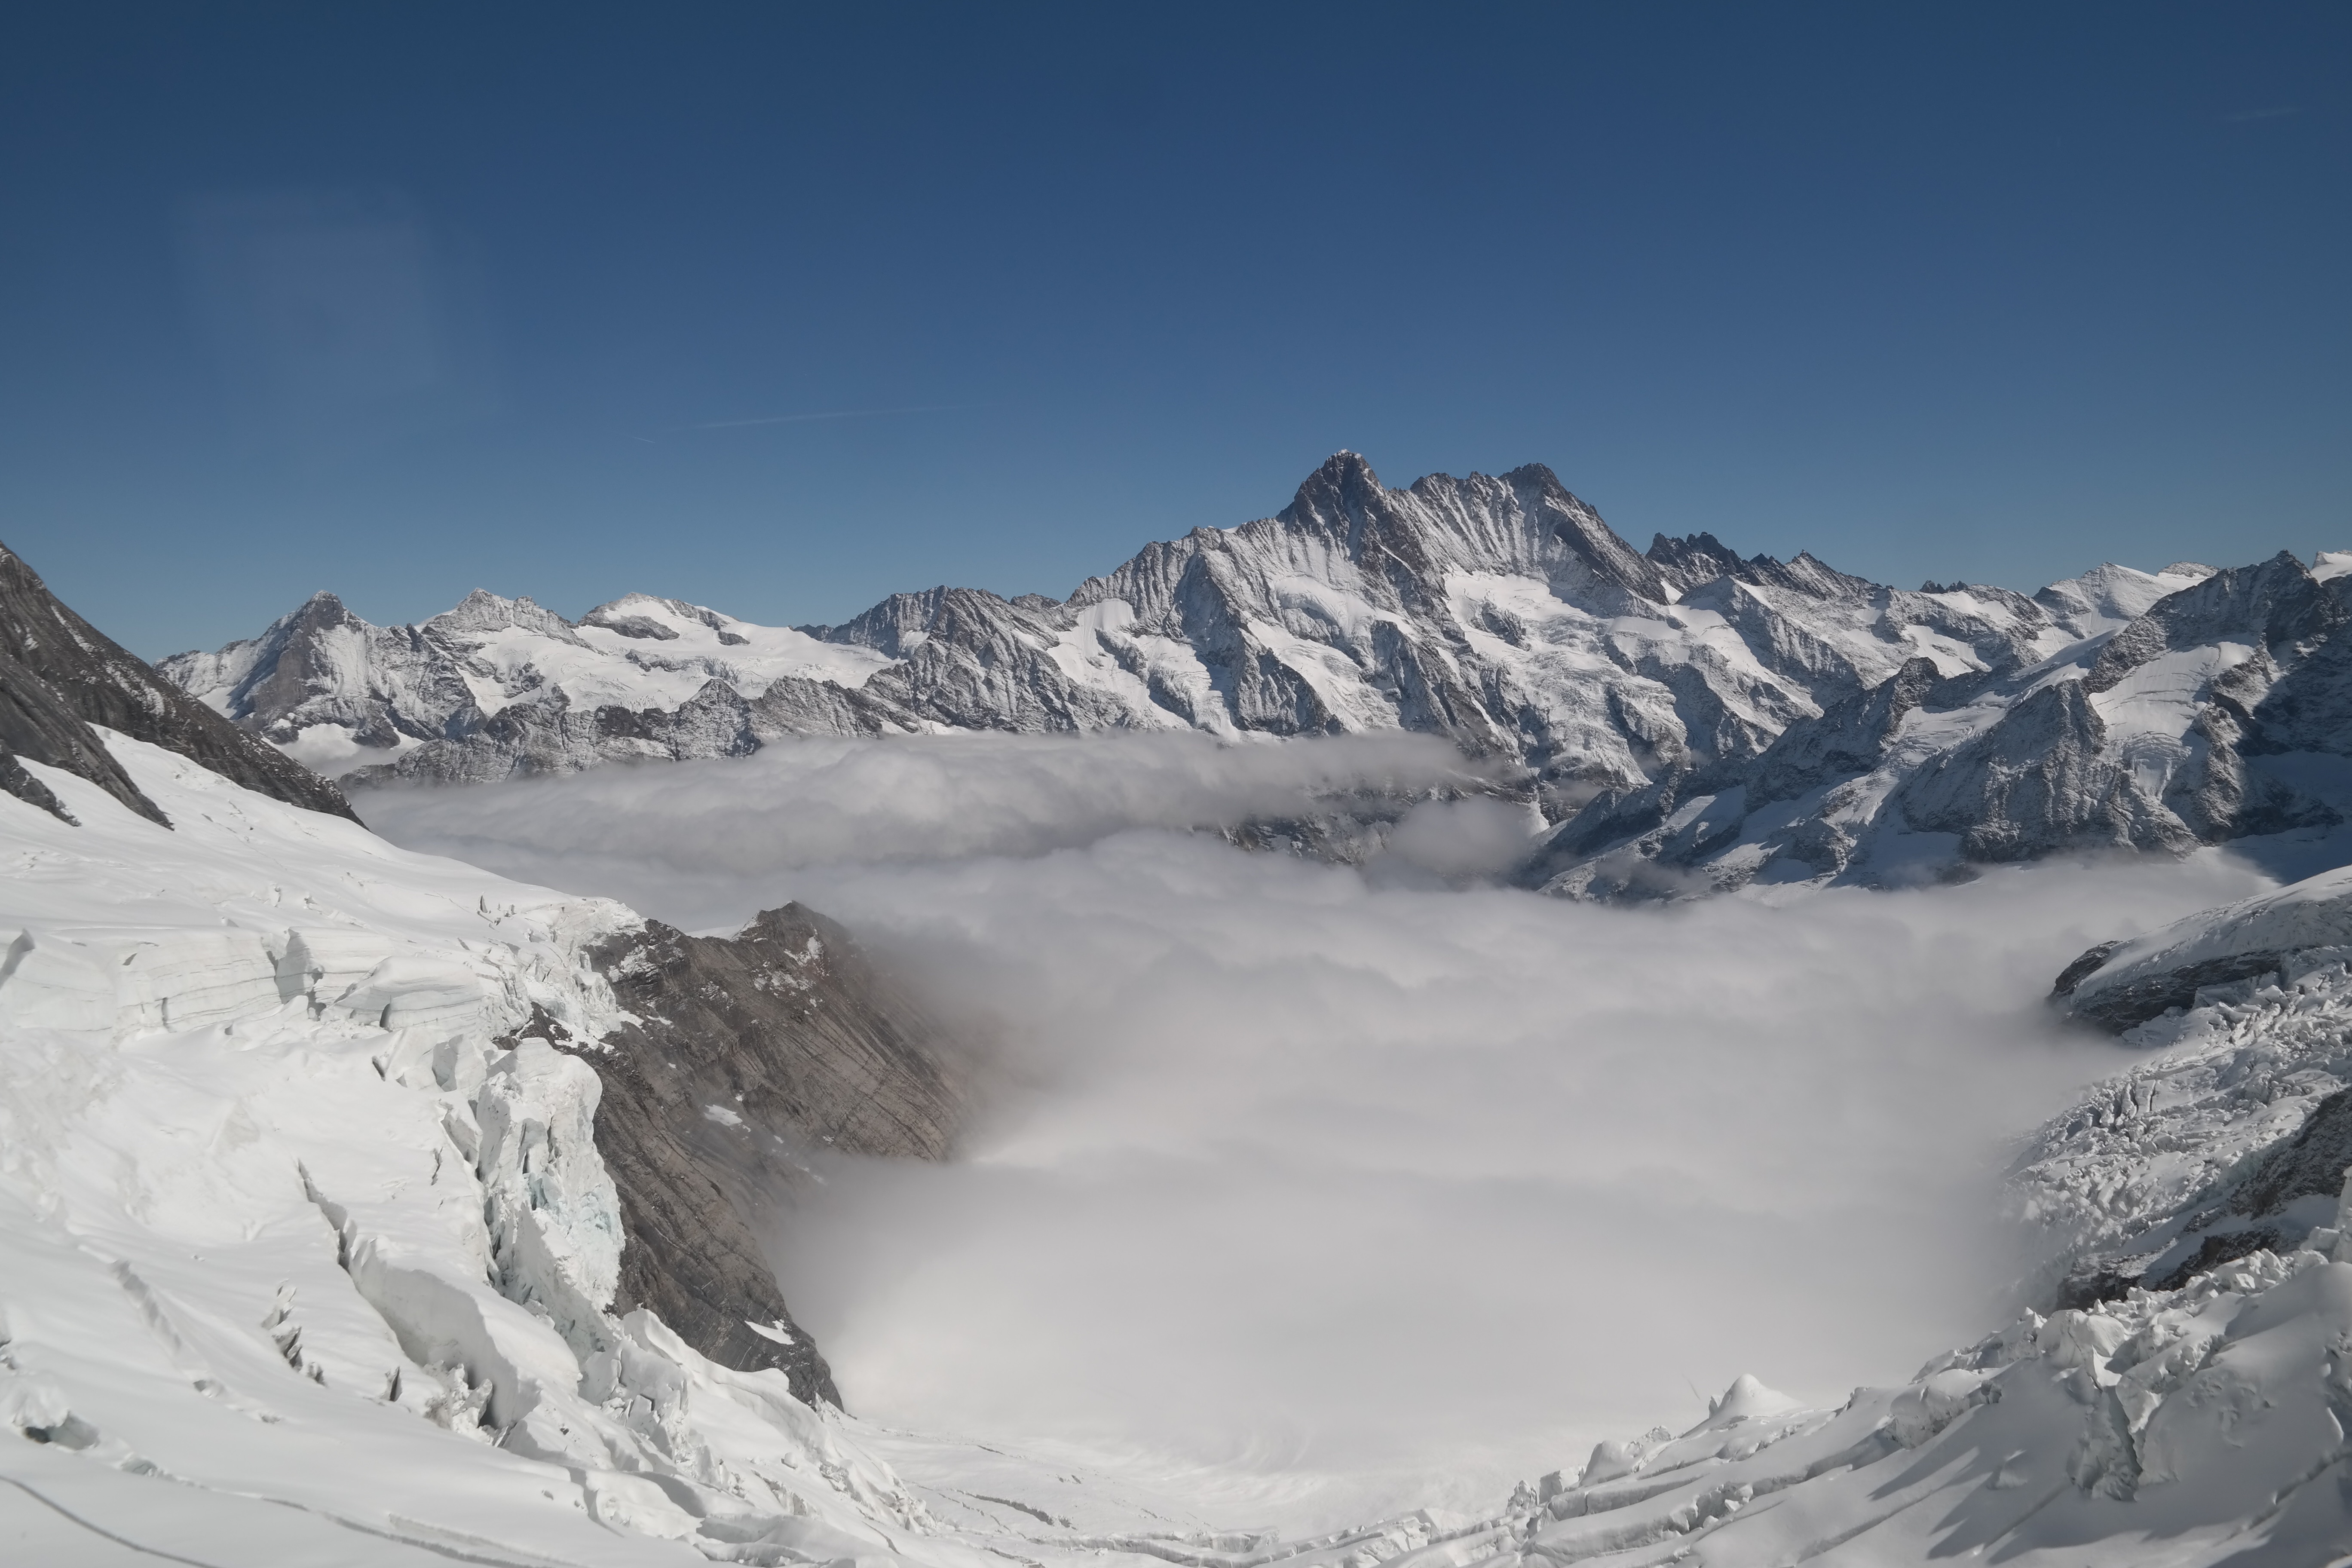
mountain, snow, winter, mountain range, glacier, weather, ridge, summit, winter sport, alps, plateau, cirque, piste, landform, ski touring, mountain pass, ski mountaineering, geographical feature, mountainous landforms, glacial landform, geological phenomenon